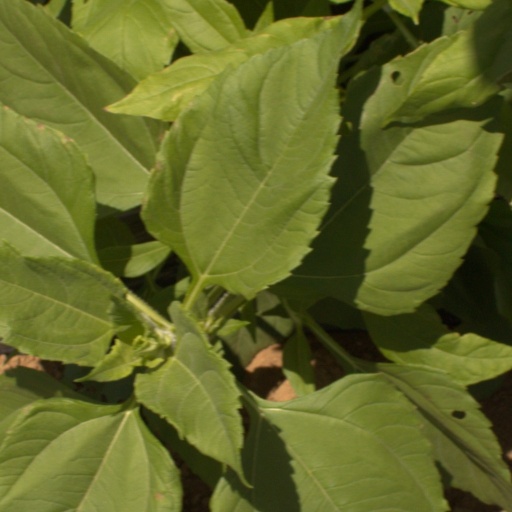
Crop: Jerusalem artichoke